Thomasines

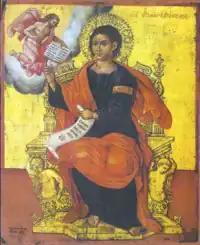
Icon of the Apostle Thomas, whom the Thomasines were said to have venerated, by Konstantinos Tzanes, 17th century

Thomasine is a name given to a Syrian Christian group that originated in the first or the second century, who especially revered the apostle Thomas and some scholars speculate to have written the gospel of Thomas. The group was said to have held esoteric, mystical, and ascetic ideas. Some have associated them with the proto-Gnostics. However modern critics have disputed their affiliation with Gnosticism, especially because they lack many uniquely Gnostic beliefs.